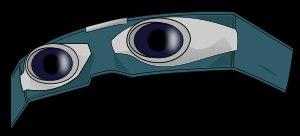
Konoha-Maru Sarutobi est un personnage du manga Naruto.